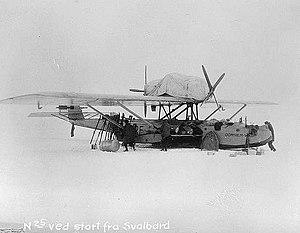
Anders Beer Wilse est un photographe norvégien.